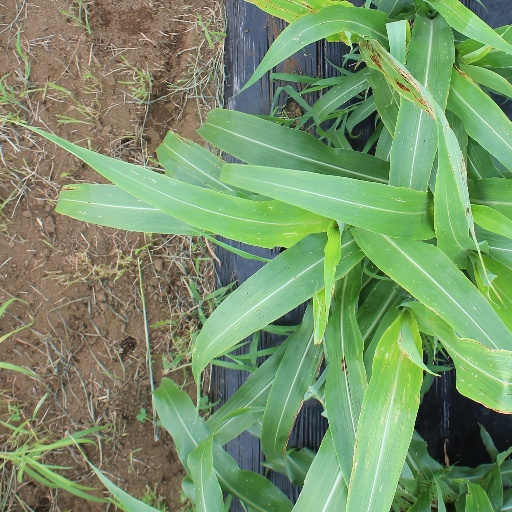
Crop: sorghum